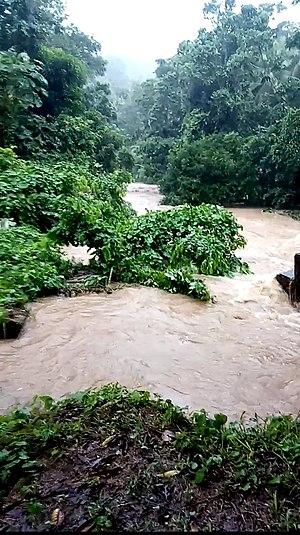
L’ouragan Isaias est le neuvième cyclone tropical à se former durant la saison cyclonique 2020 dans l'océan Atlantique nord et le second ouragan. Ce système capverdien est née d'une onde tropicale sortie de la côte ouest-africaine et qui a traversé l'Atlantique tropical avant de devenir le cyclone tropical potentiel Neuf le 28 juillet à l'est des Petites Antilles. Se dirigeant vers l'ouest-nord-ouest, elle a traversé dans le nord-est de la mer des Caraïbes avant de devenir une tempête tropicale. Passant ensuite sur Hispaniola, il en est ressorti non affecté avant de devenir un ouragan de catégorie 1 de l'échelle de Saffir-Simpson le 31 juillet près des Bahamas.